Rob Guest

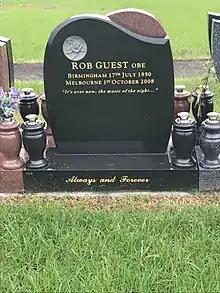
Guest's grave at Macquarie Park

On the evening of 30 September 2008, Guest was taken to St Vincent's Hospital, Melbourne, after suffering a stroke. He died on the morning of 1 October 2008 with his partner Kellie Dickerson, Judy Barnes and their children Christopher and Amy and best friend Greg Smart by his side. At the time of his death, Guest was appearing as the Wizard of Oz in the Australian premiere production of the hit Broadway musical "Wicked", which had opened in Melbourne in July 2008. Kellie Dickerson was the show's musical director at the time. A public memorial was held for Guest at the Regent Theatre on 13 October 2008, featuring speeches and musical performances by his friends and co-stars from various shows. Bert Newton was brought in as his replacement in "Wicked", six weeks following his death.